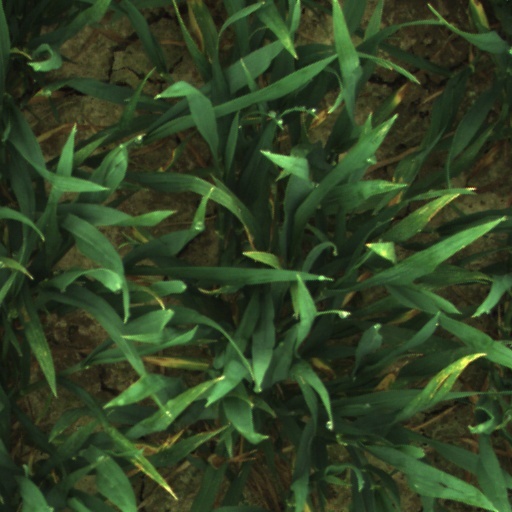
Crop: wheat